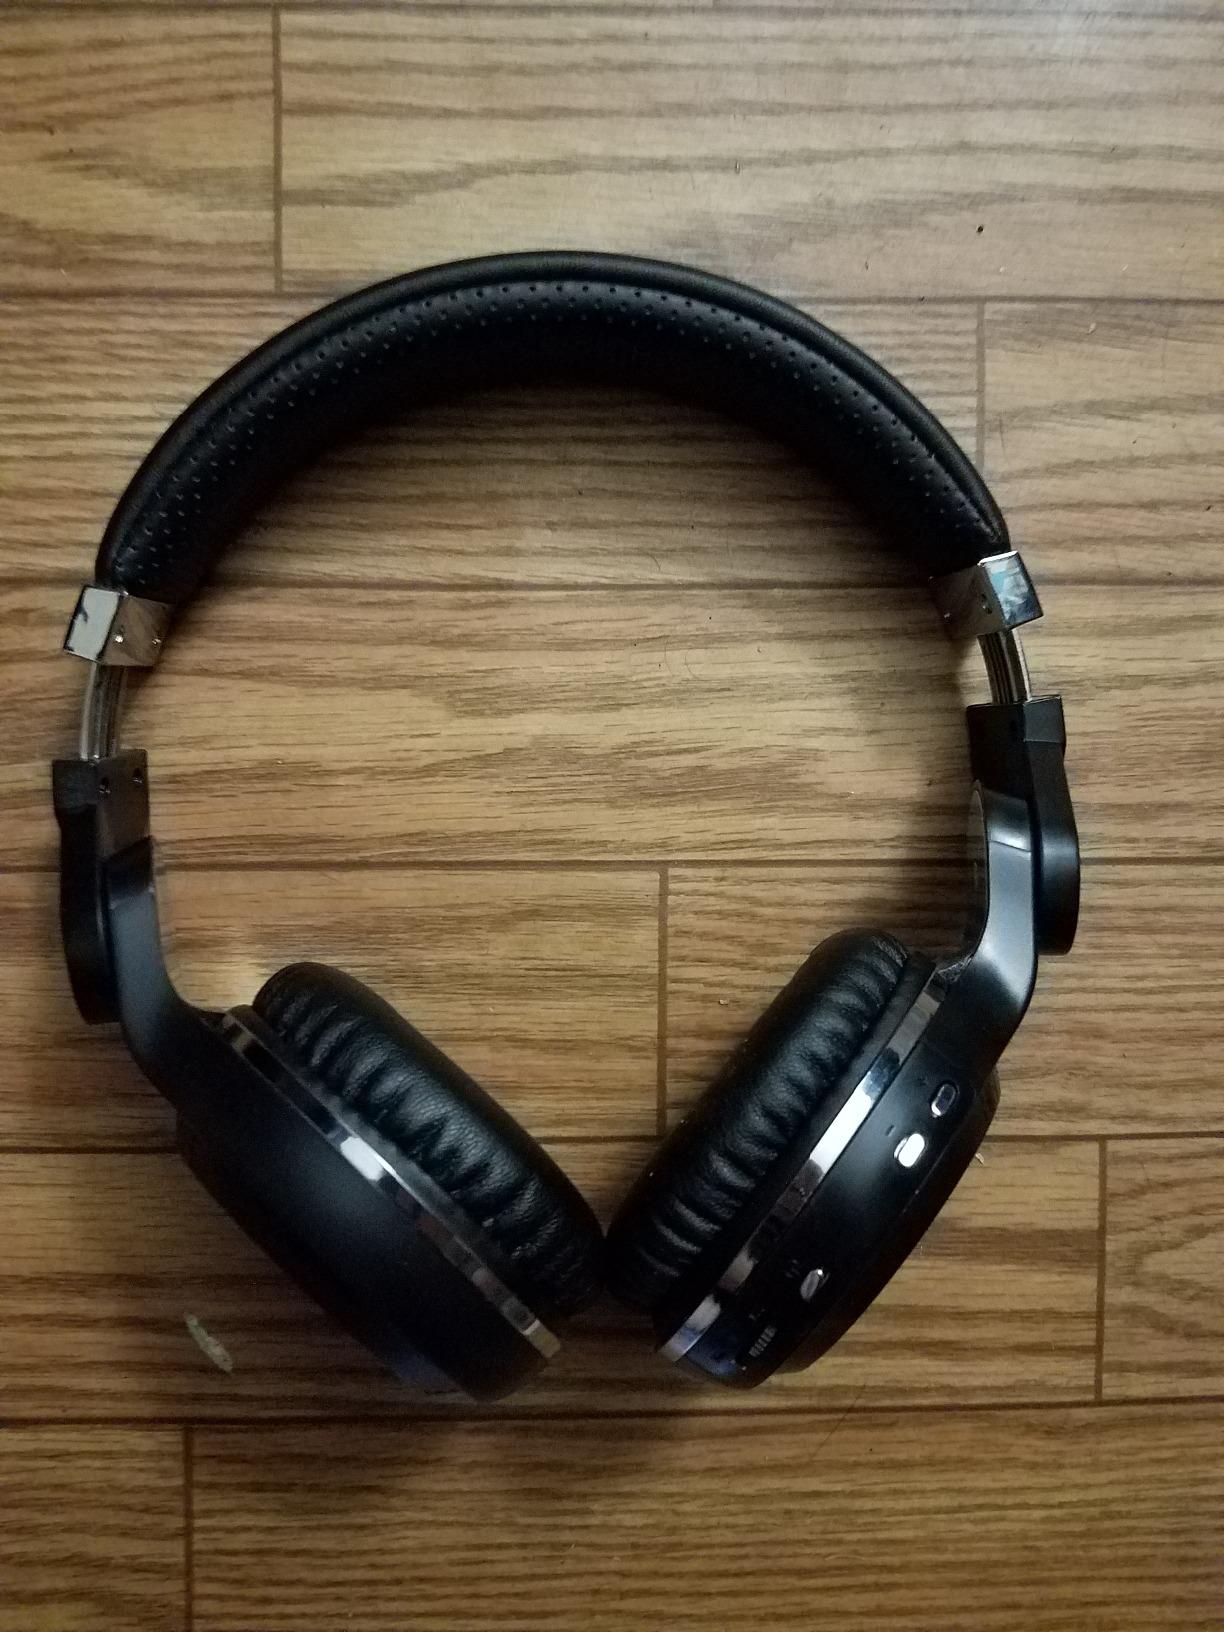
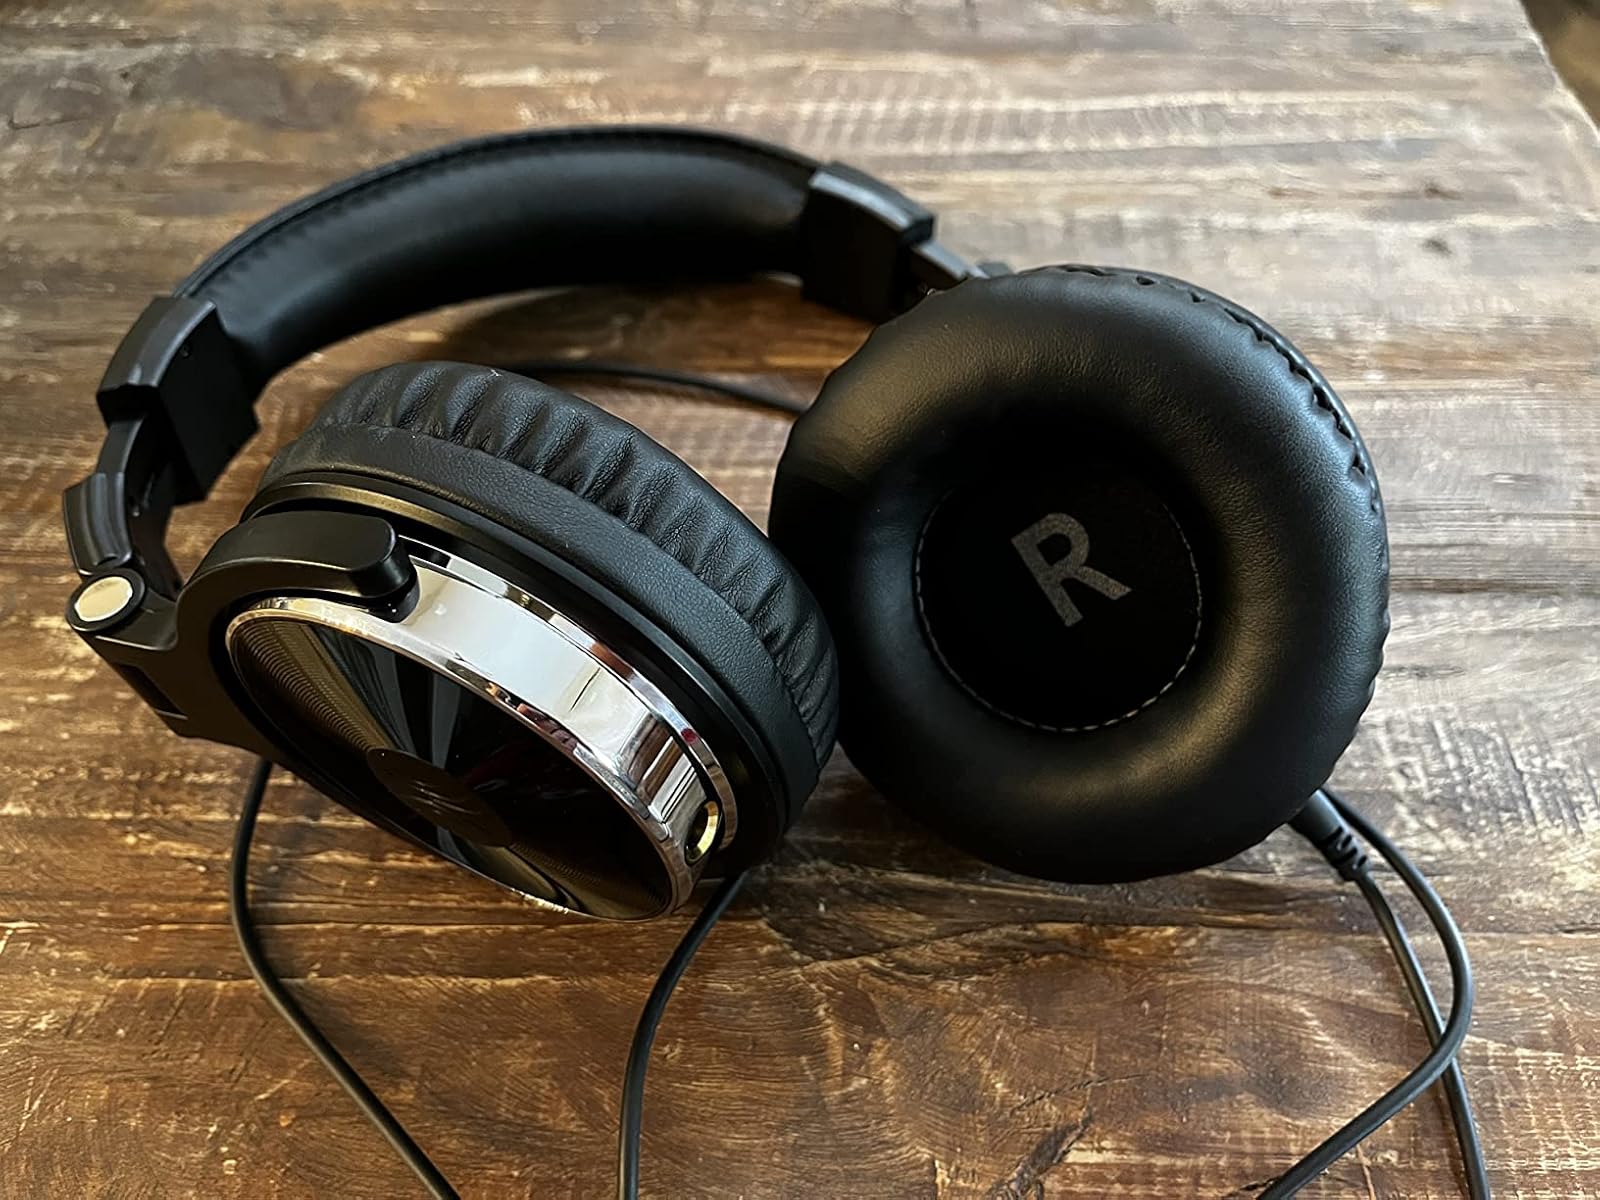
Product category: headphones
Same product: no